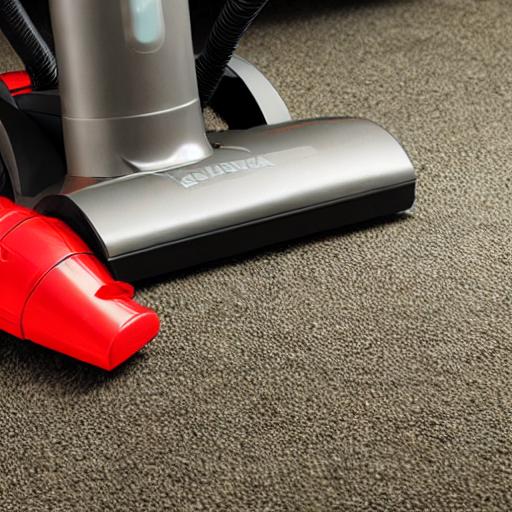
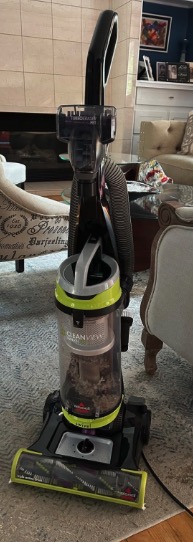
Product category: items_vacuum
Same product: no